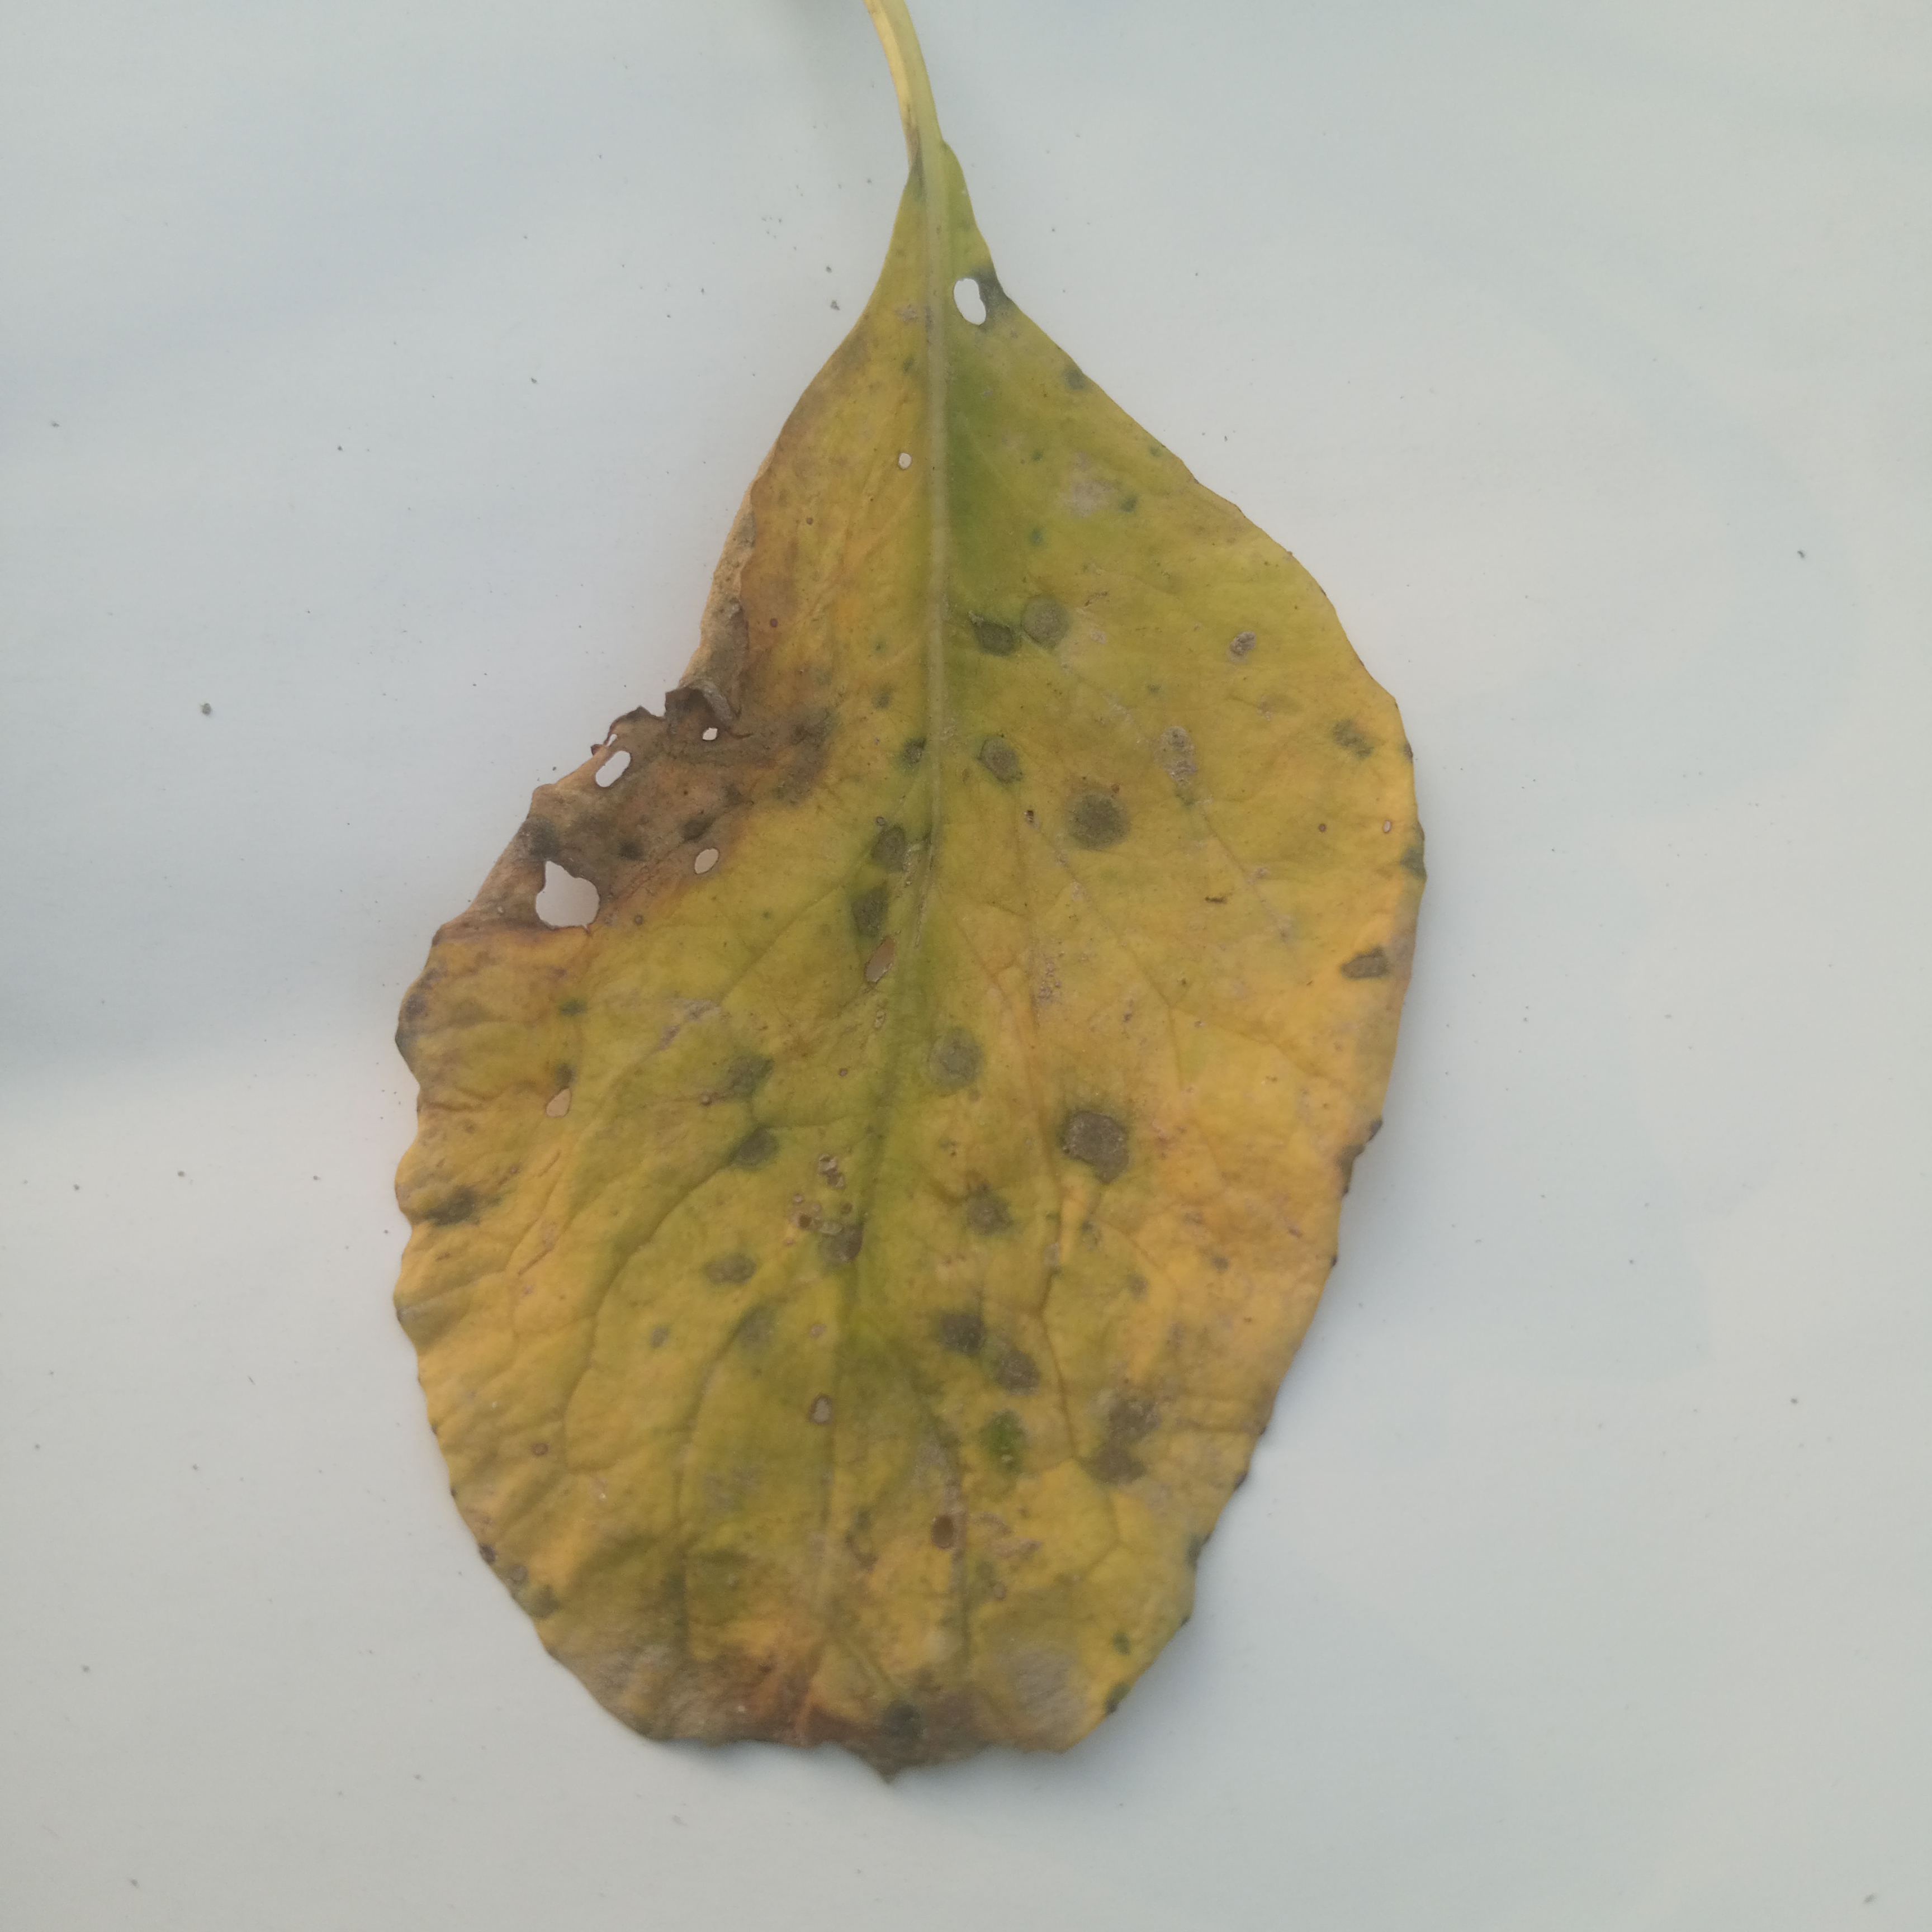
Label: Black Rot